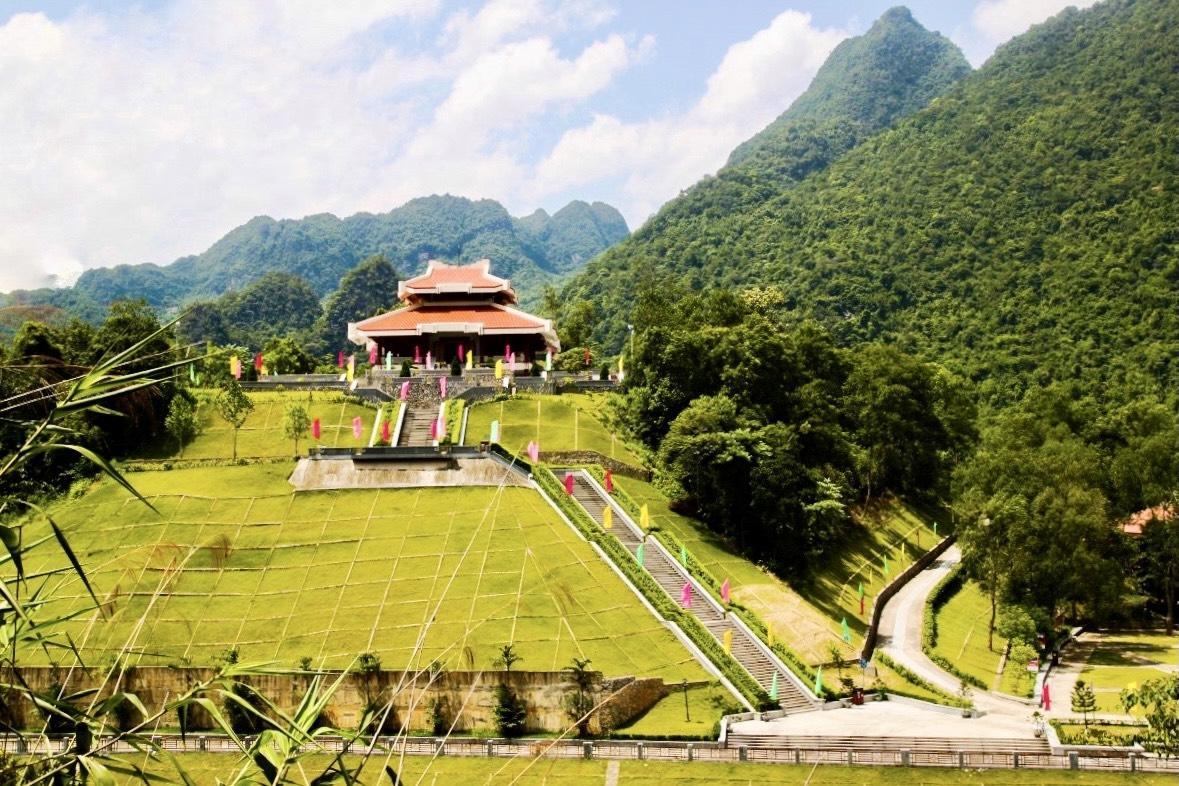
có một ngôi chùa xuất hiện ở trên một ngọn đồi